SMS Arcona (1885)

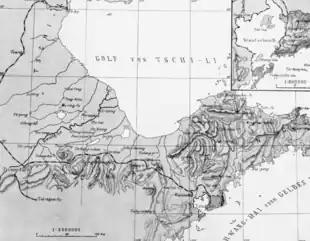
The Jiaozhou Bay Leased Territory was located in the natural harbor at Tsingtao on the southern coast of the Shandong Peninsula

In June 1897, "KAdm" Otto von Diederichs assumed command of the East Asia Division, and flew his flag in the ironclad , which had been rebuilt into an armored cruiser. In addition to , the division at that time included and her sister . The unprotected cruiser was independently stationed in the Pacific, but could be called upon to join Diederichs' force if necessary. While was steaming to join the other three cruisers, they conducted gunnery training in Chefoo. In July, Diederichs sent to conduct a survey of the island of Sakhalin. In October, went to Shanghai for maintenance; she was still being repaired when the East Asia Division seized the Jiaozhou Bay Leased Territory in China on 14 November. arrived three days later. After Diederichs seized the territory, three additional warships were sent to reinforce him, allowing the division to be elevated to a full squadron. and the other three ships originally in the unit became the 1st Division, while the three new vessels, along with , which was now formally assigned to Diederichs' command, formed the 2nd Division.